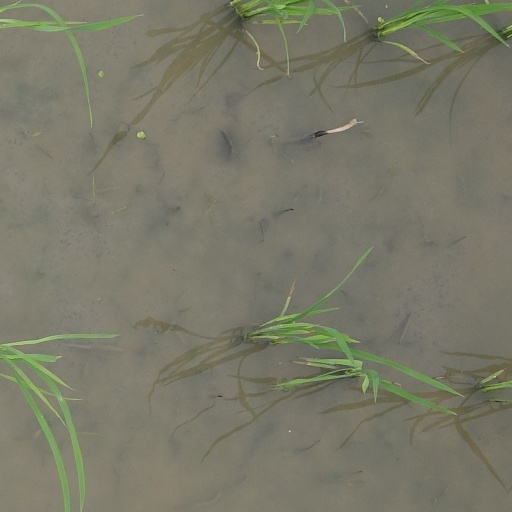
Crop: rice